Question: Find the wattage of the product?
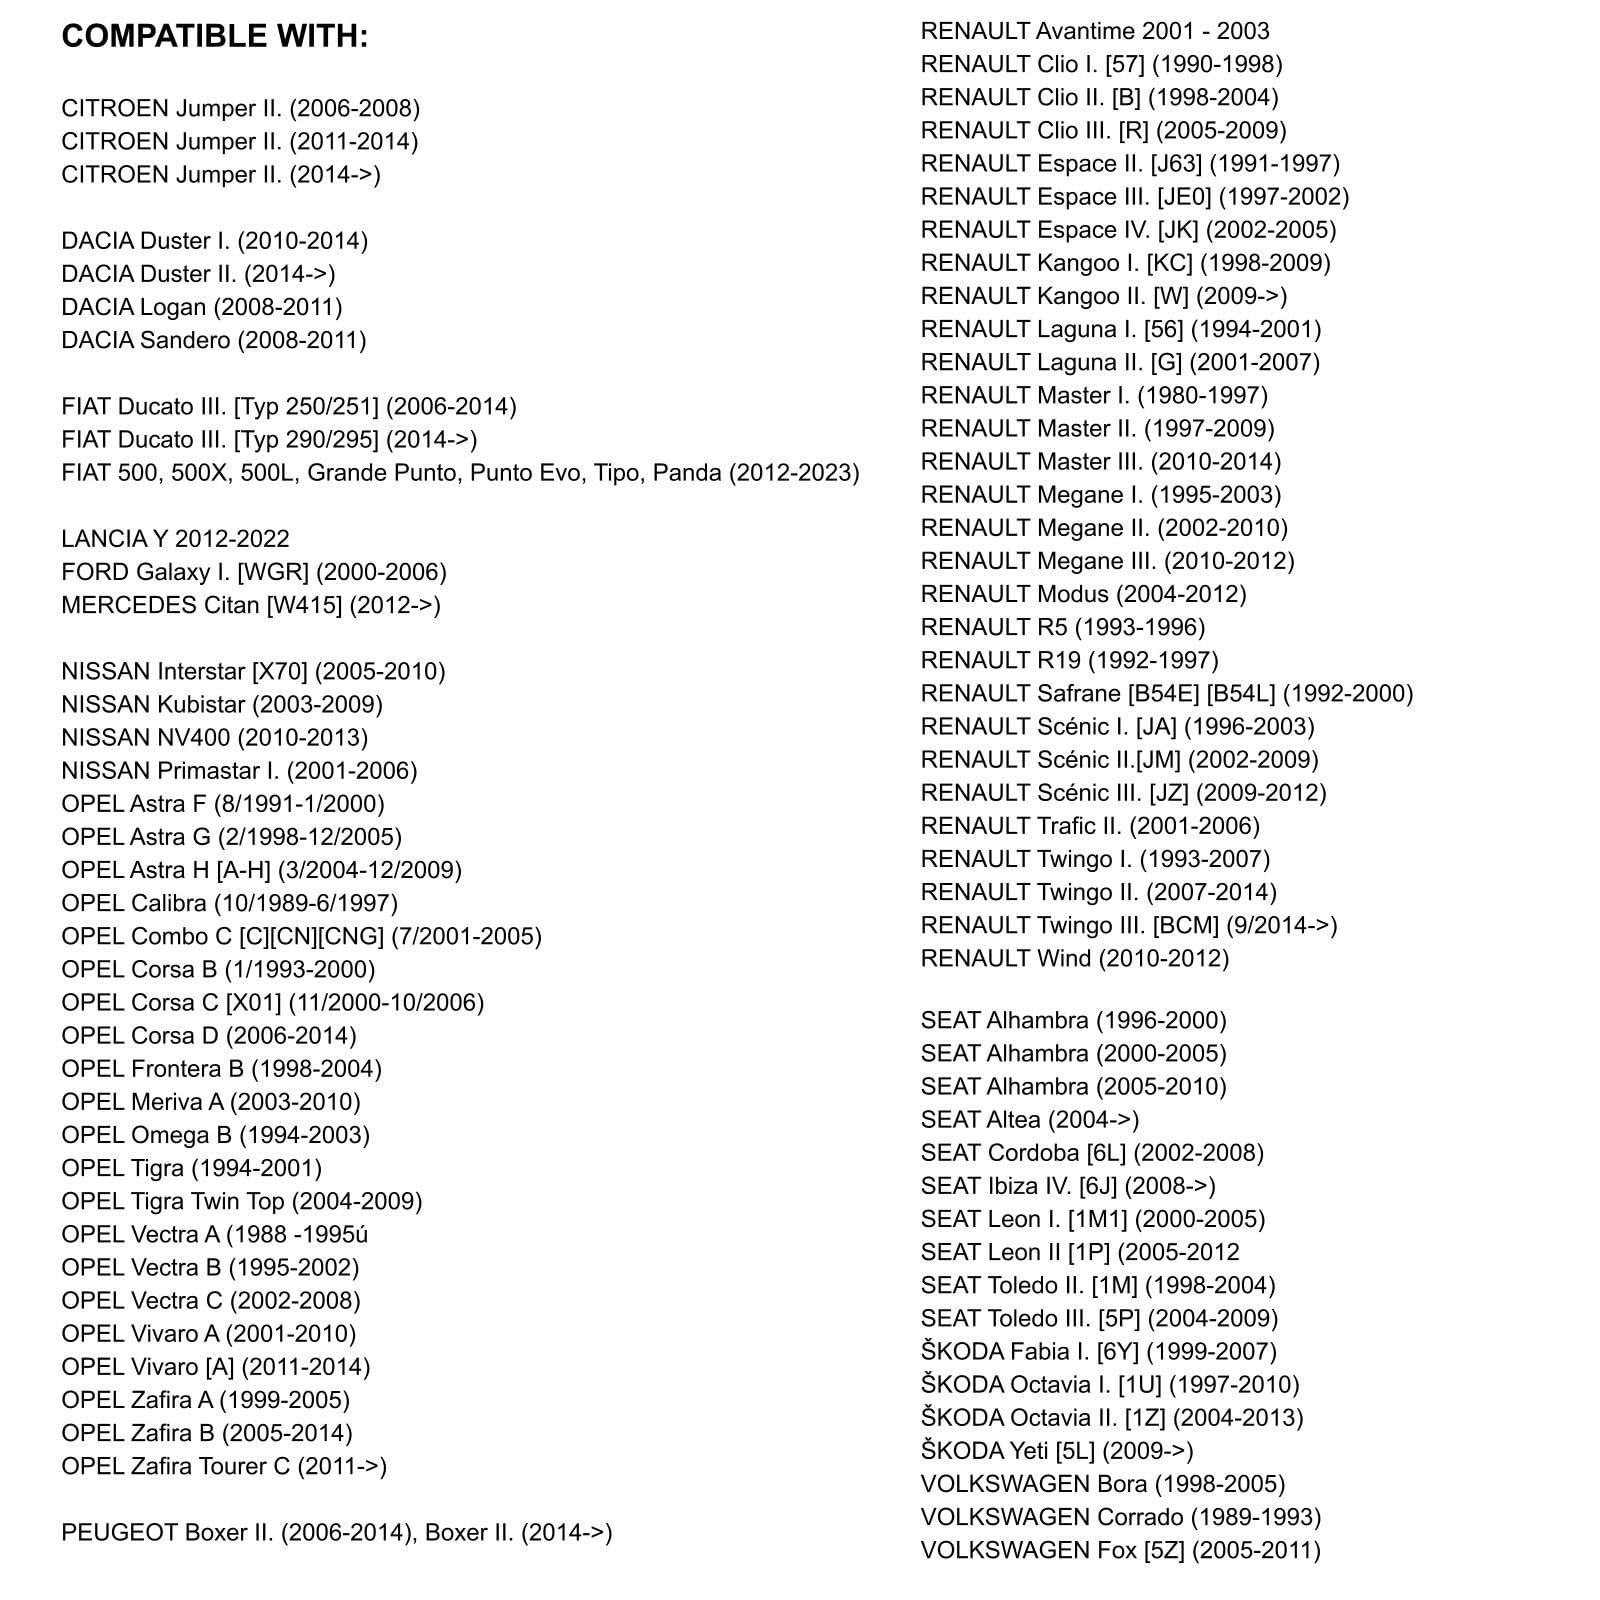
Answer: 2009.0 watt